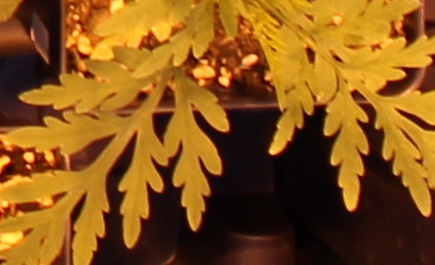
Label: Ragweed